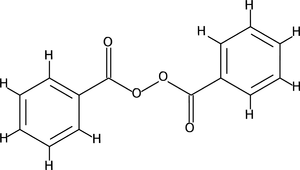
La température de demi-vie, notée par exemple T½, d'une substance est la température à atteindre pour une demi-vie donnée. Plus cette température est élevée, plus la substance est stable. En chimie, cette grandeur est considérée pour comparer facilement la stabilité de molécules.